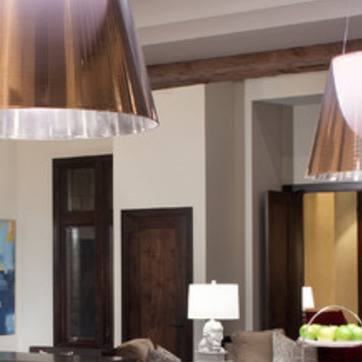
Material: painted